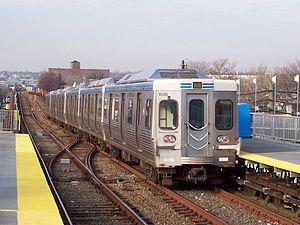
La Market-Frankford Line est la ligne bleue du métro de Philadelphie. Elle roule sur un tracé ouest-est en remontant vers le nord le long de la Delaware River.
Le métro de Philadelphie est un ensemble de différentes lignes ferroviaires américaines qui desservent la plus grande ville de Pennsylvanie, qui comporte environ cinq millions d'habitants, ainsi que la ville de Camden dans le New Jersey, de l'autre côté de la Delaware River.